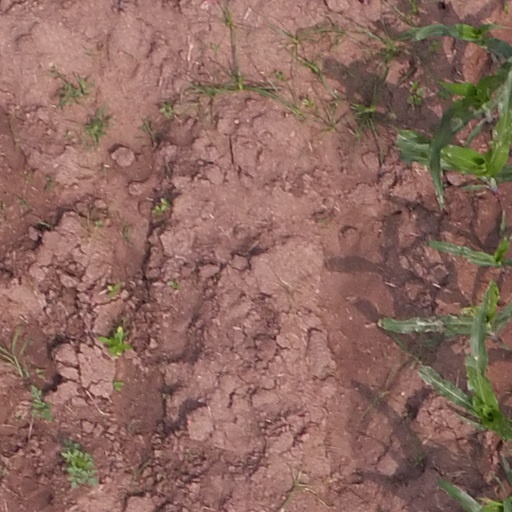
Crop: maize; corn